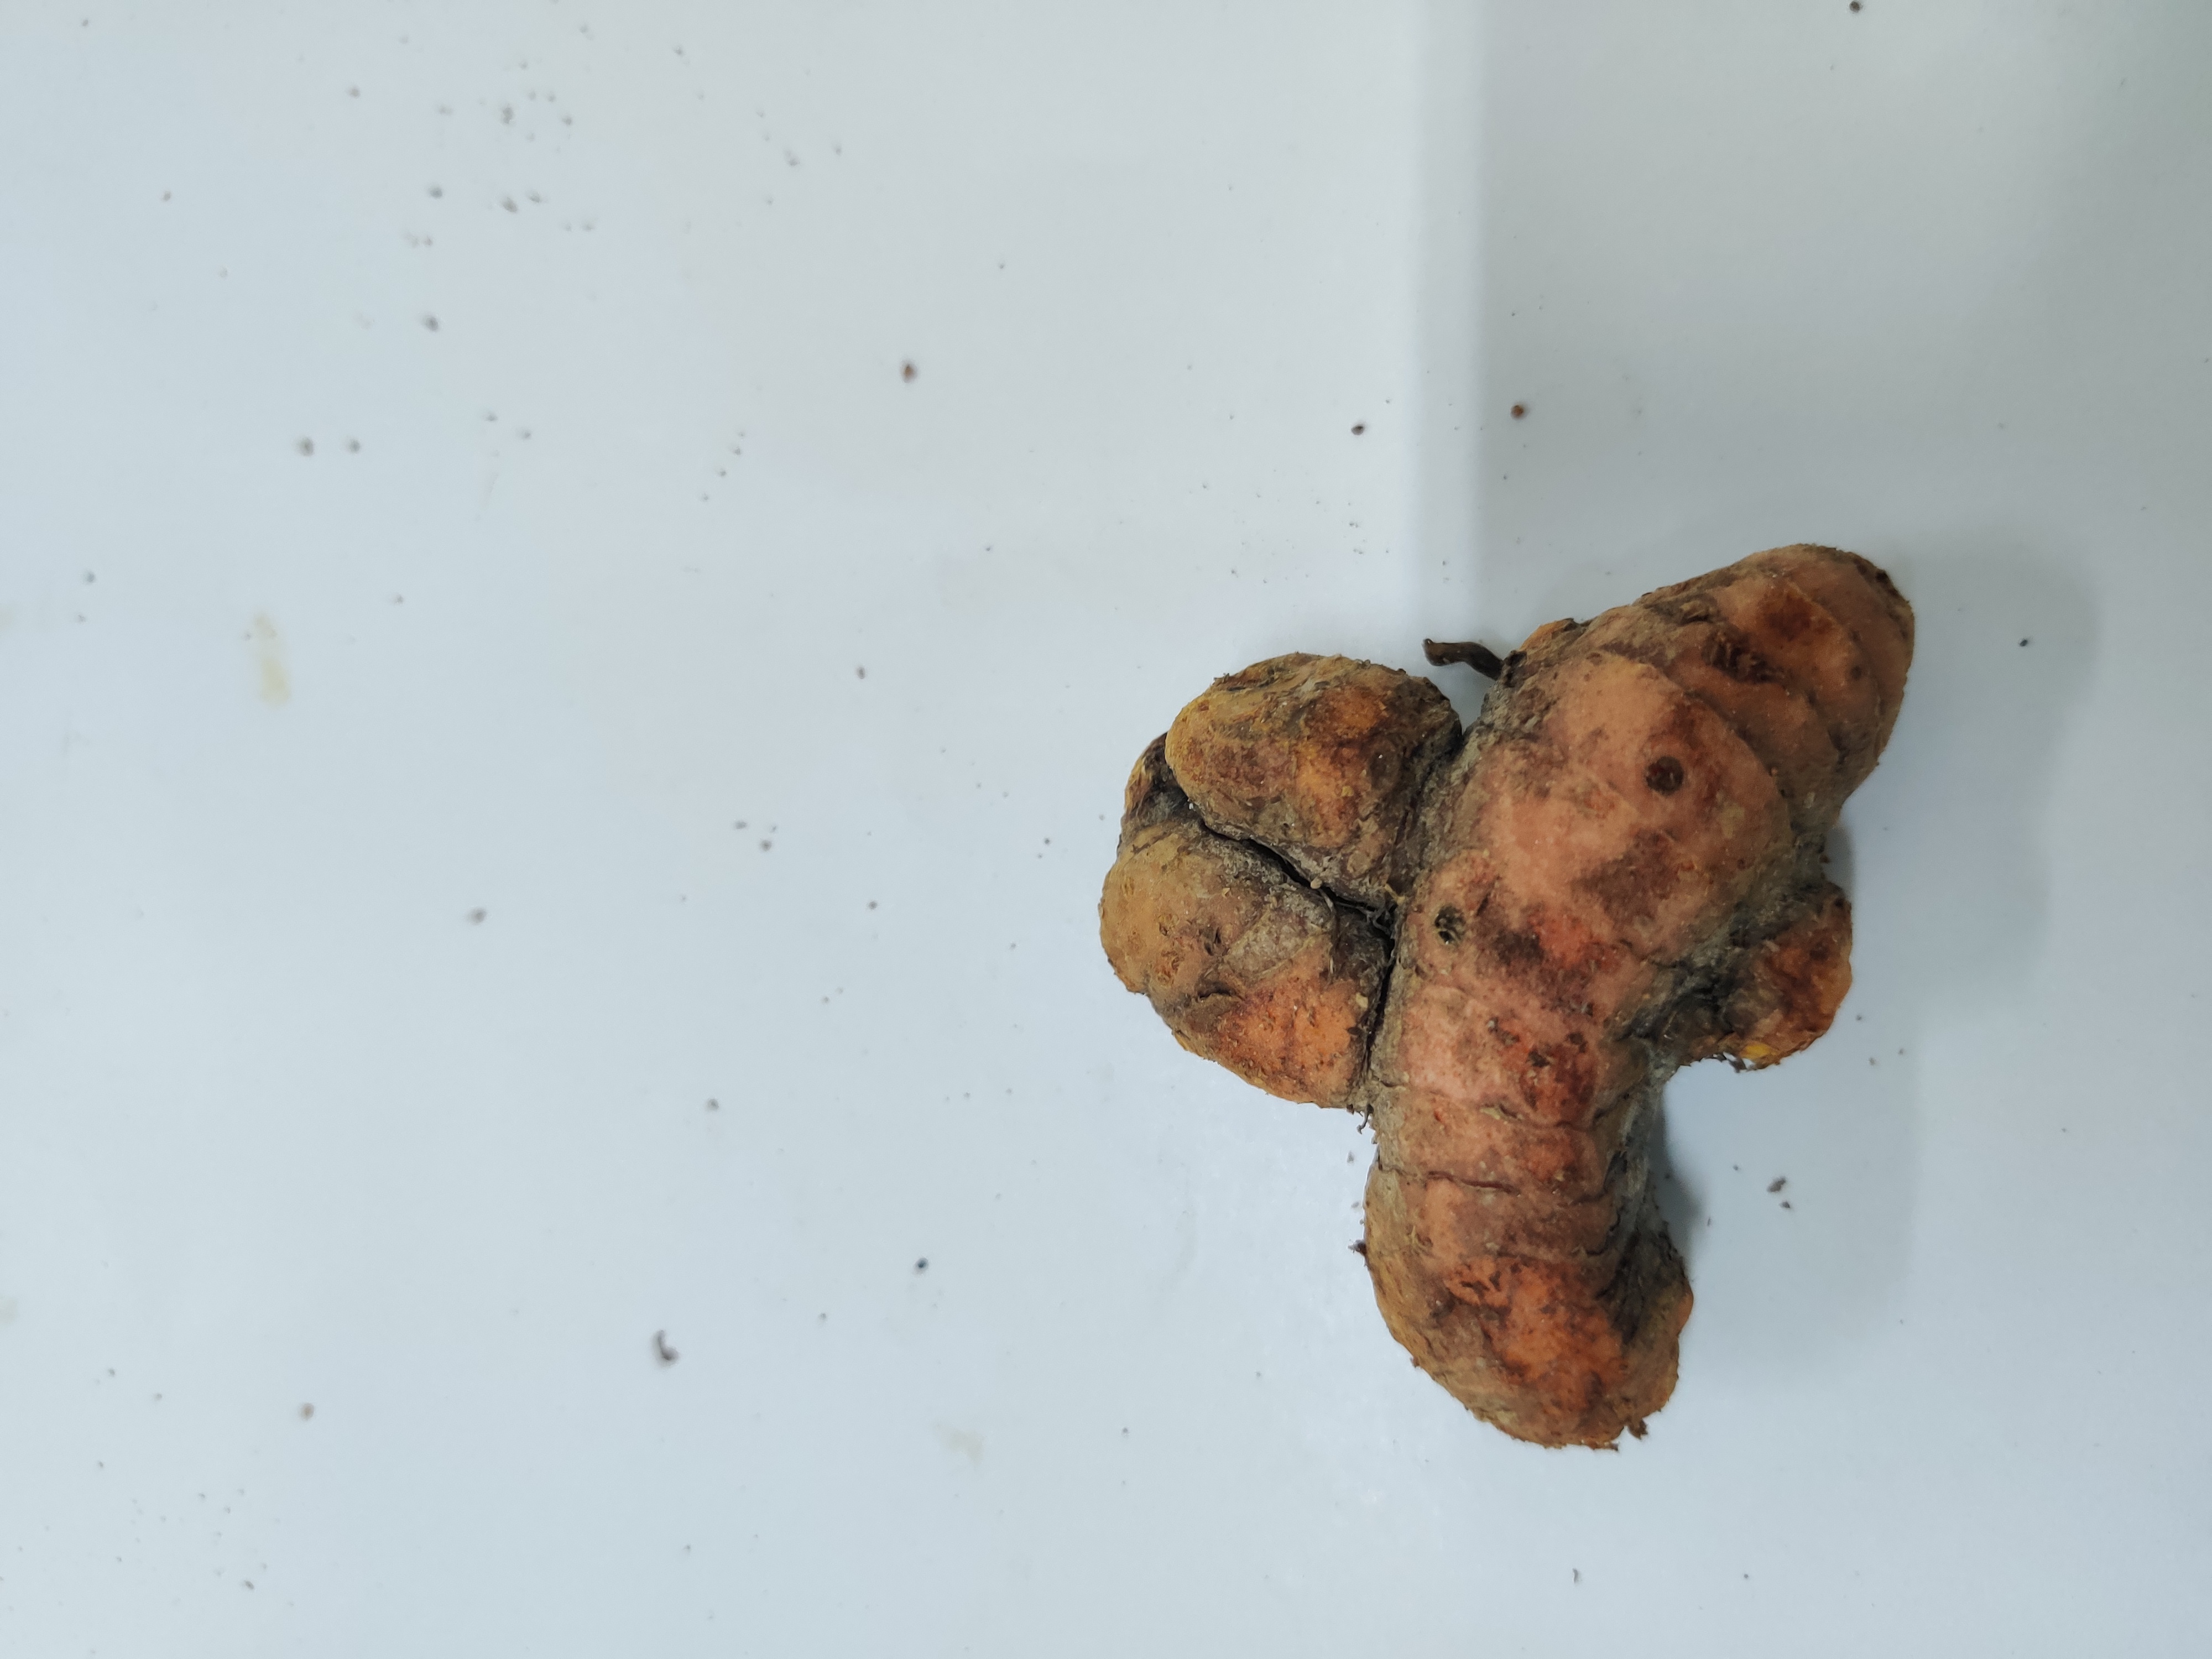
Crop: Turmeric
Condition: Fresh